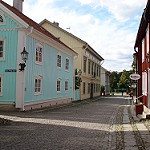
Scene: Outdoor